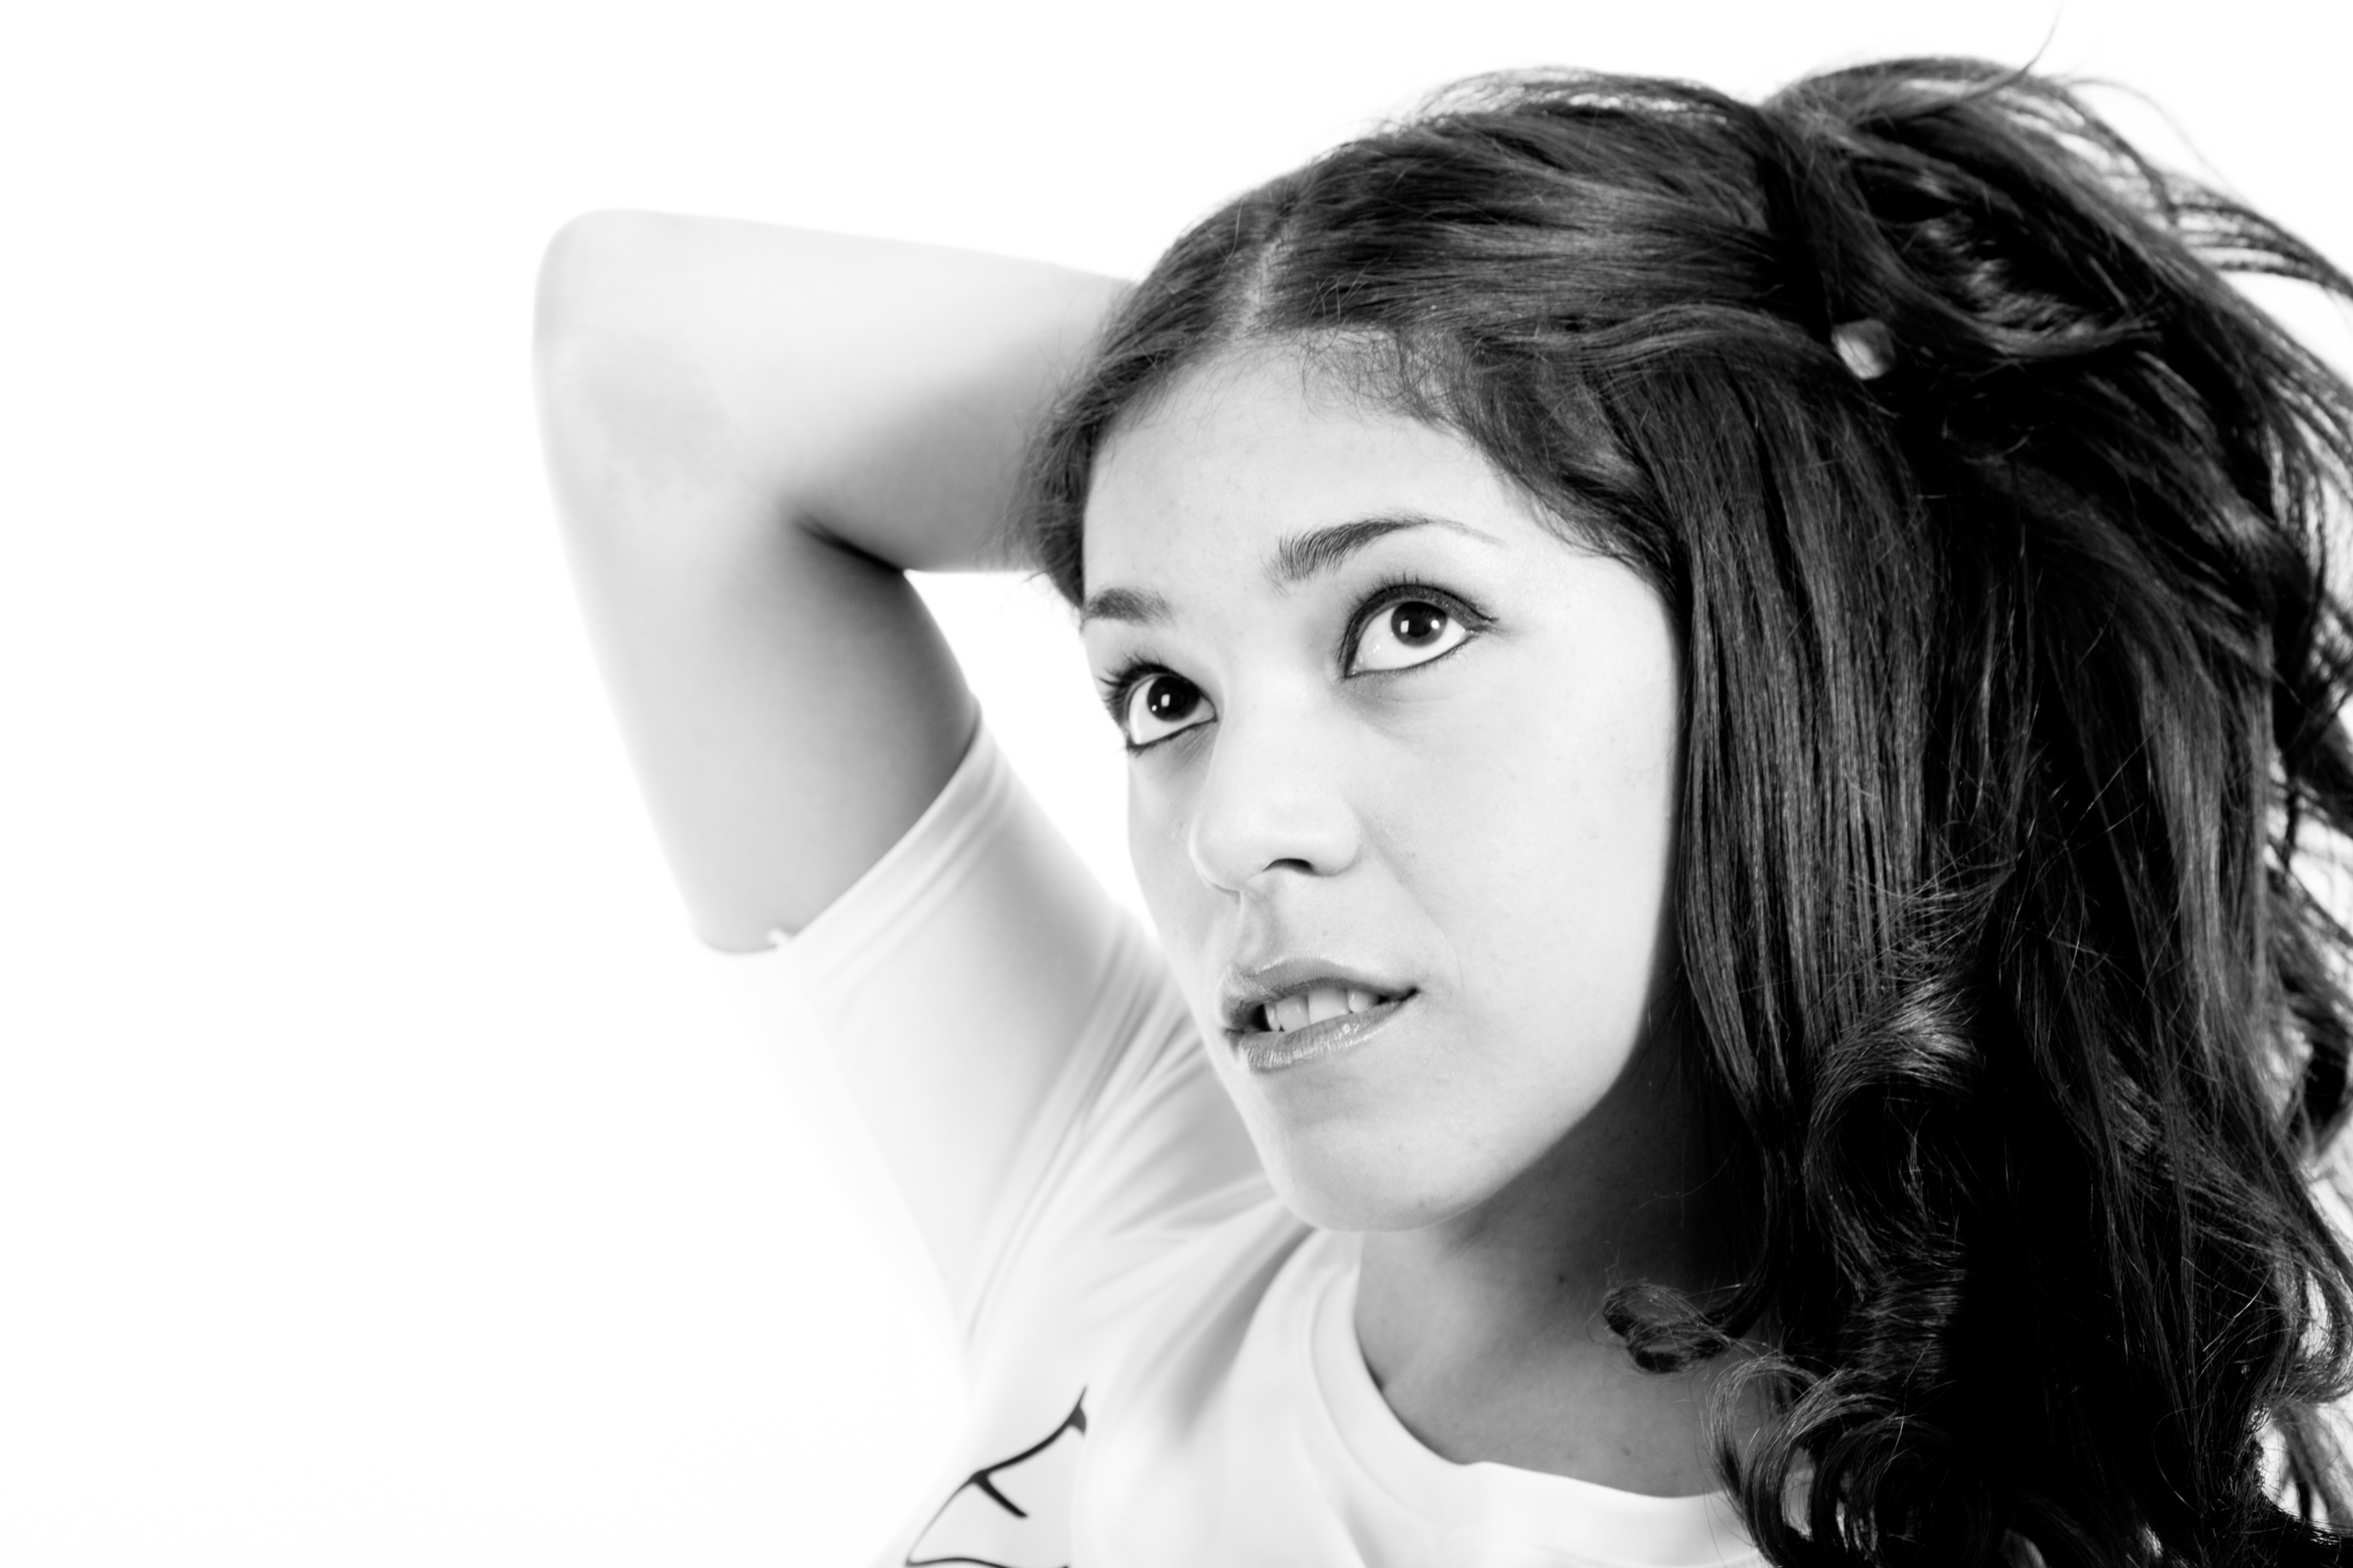
person, black and white, woman, hair, white, photography, portrait, model, canon, studio, monochrome, hairstyle, long hair, blackandwhite, face, eye, beauty, canon6d, argentina, rodrigoparedes, buenosaires, ar, www160378com, studiolights, estudio, canon18200, info160378com, jesica, photo shoot, brown hair, monochrome photography, portrait photography